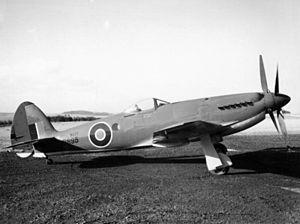
Le Supermarine Seafang est un chasseur britannique destiné à la Fleet Air Arm conçu durant la Seconde Guerre mondiale et réalisé dans l'immédiat après-guerre. Il est souvent considéré comme la version navalisée du Supermarine Spiteful. Il reste la dernière évolution du célèbre Spitfire.